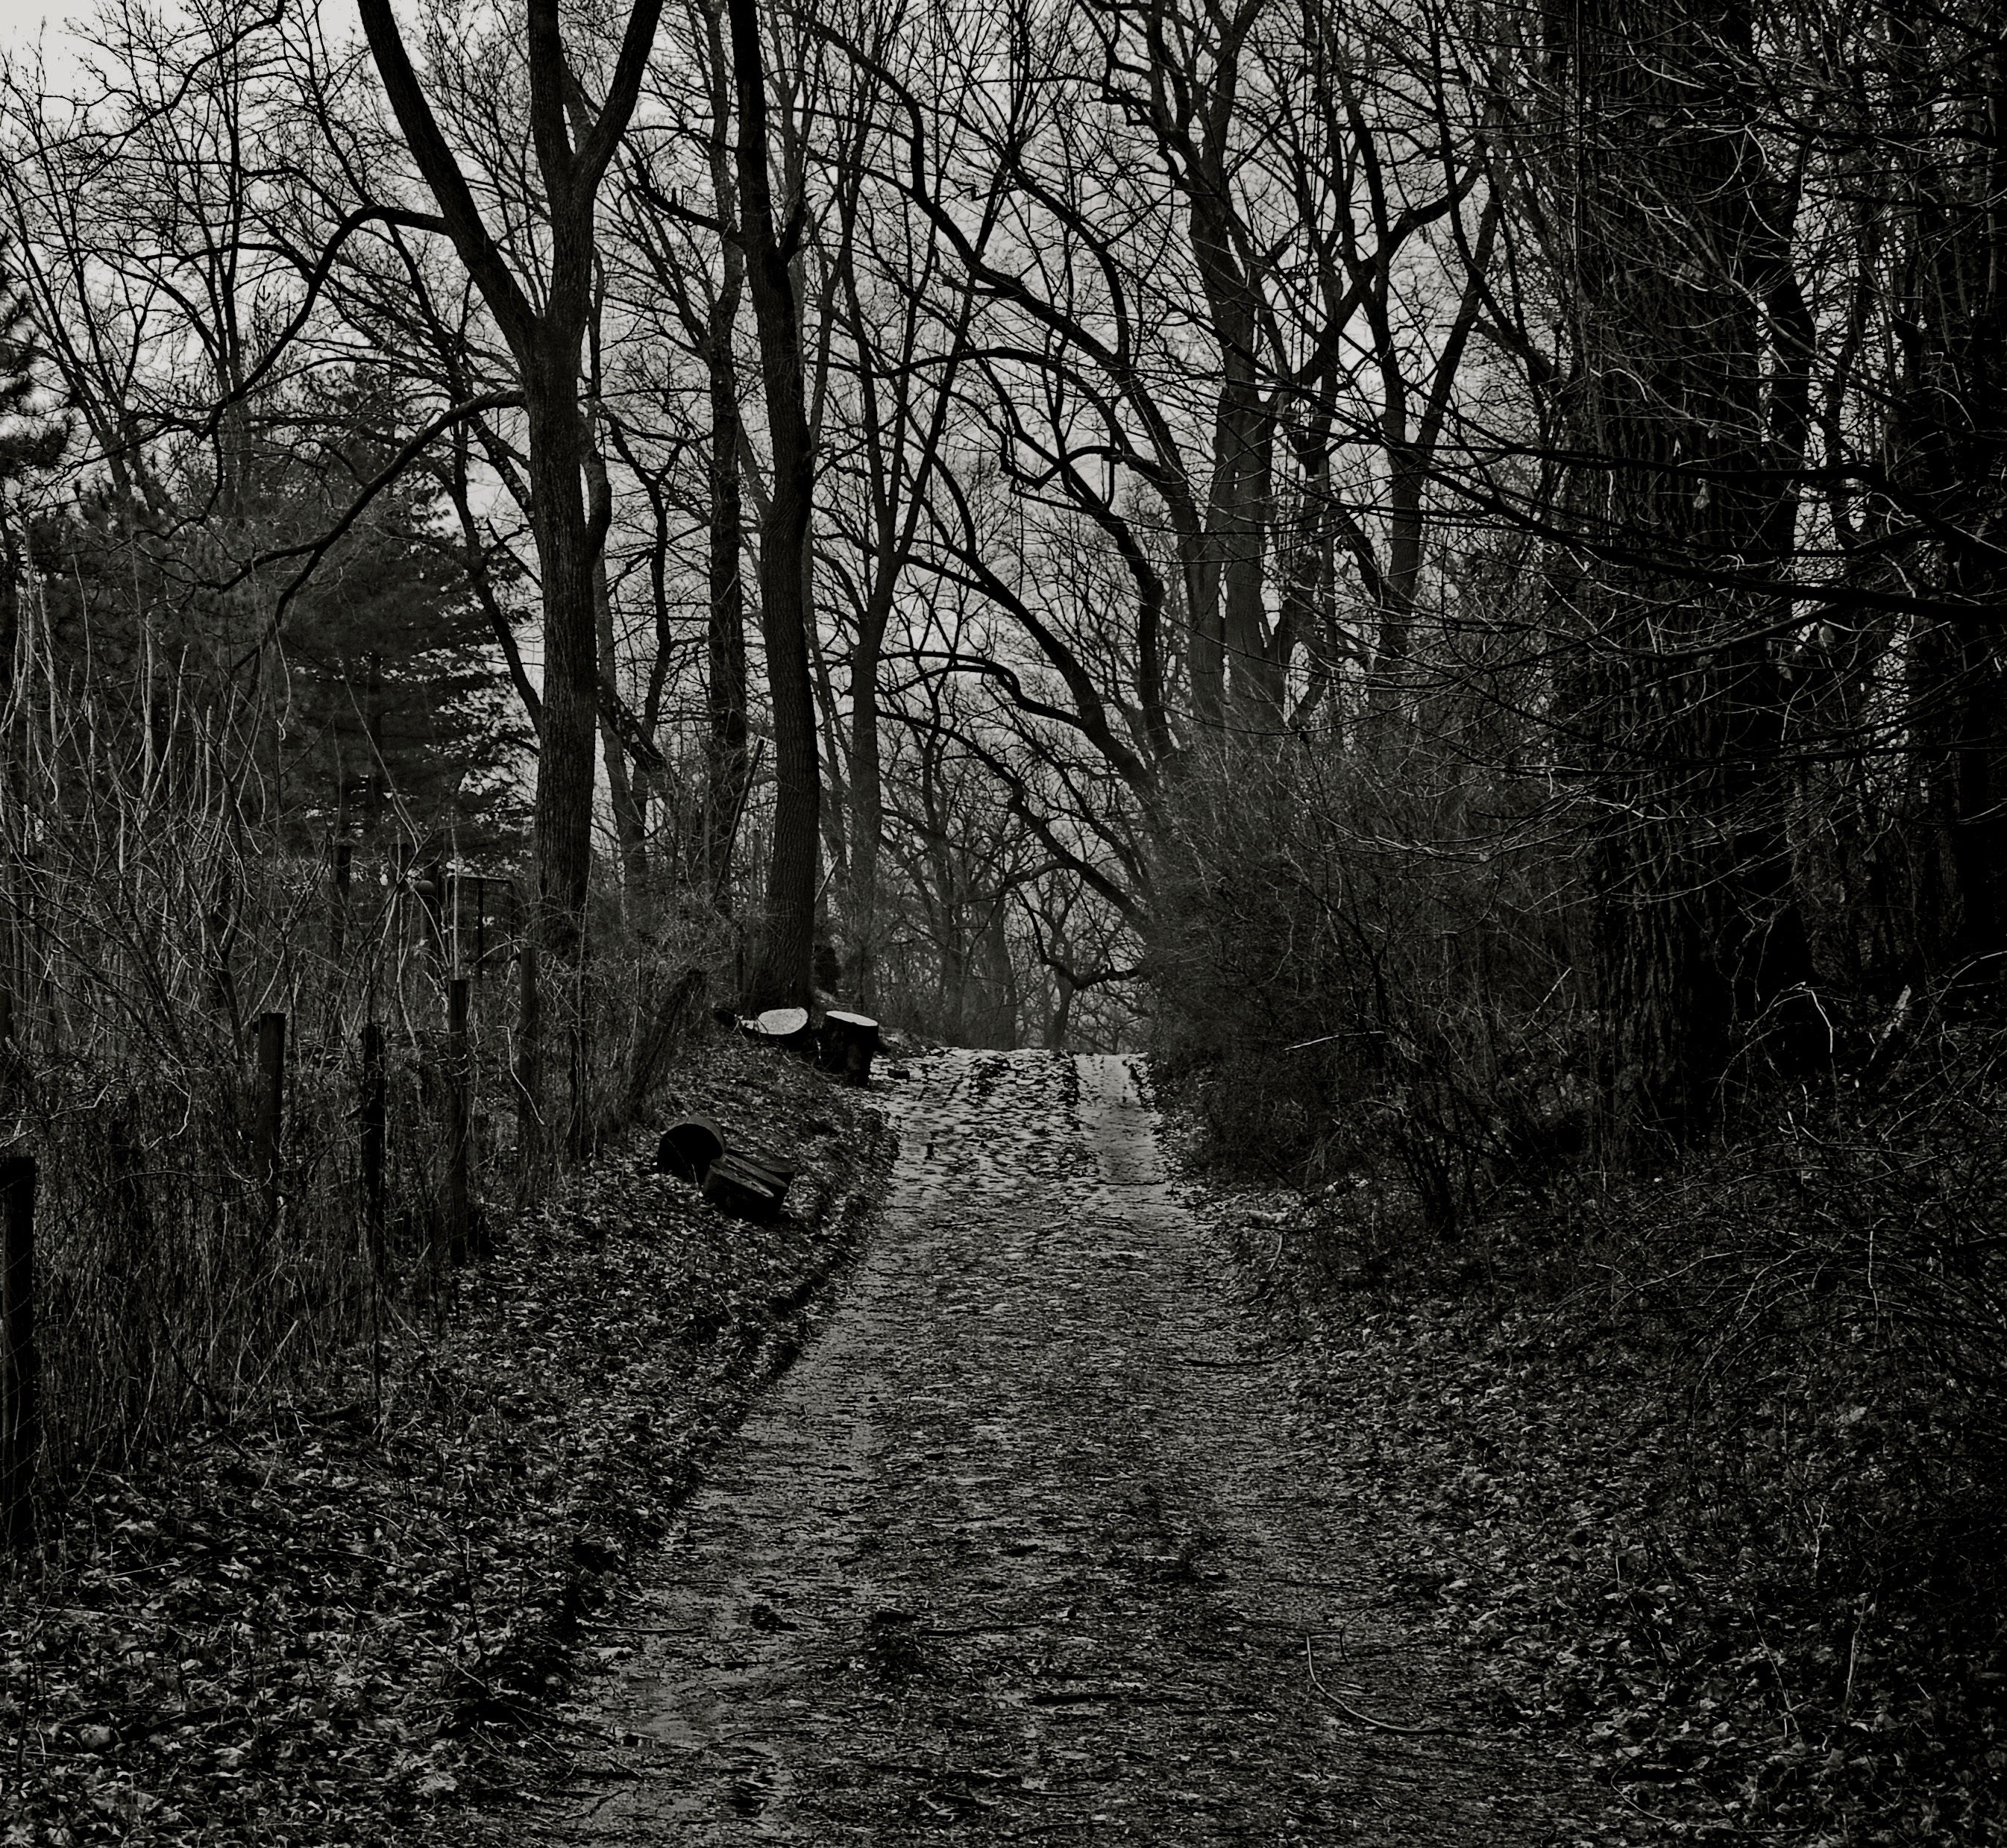
landscape, tree, nature, forest, grass, branch, winter, light, black and white, plant, mist, sunlight, morning, leaf, frost, spooky, dark, evening, autumn, scenery, darkness, monochrome, season, scary, fantasy, magic, woodland, habitat, october, monochrome photography, natural environment, atmospheric phenomenon, woody plant